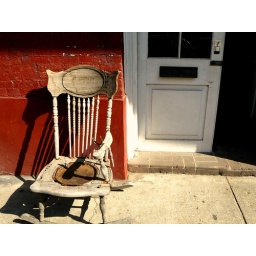
This is a typical street corner/shop in New Orleans. A broken rocking chair sitting outside a wood working store.